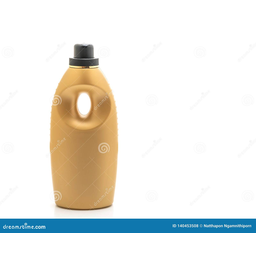
Label: plastic